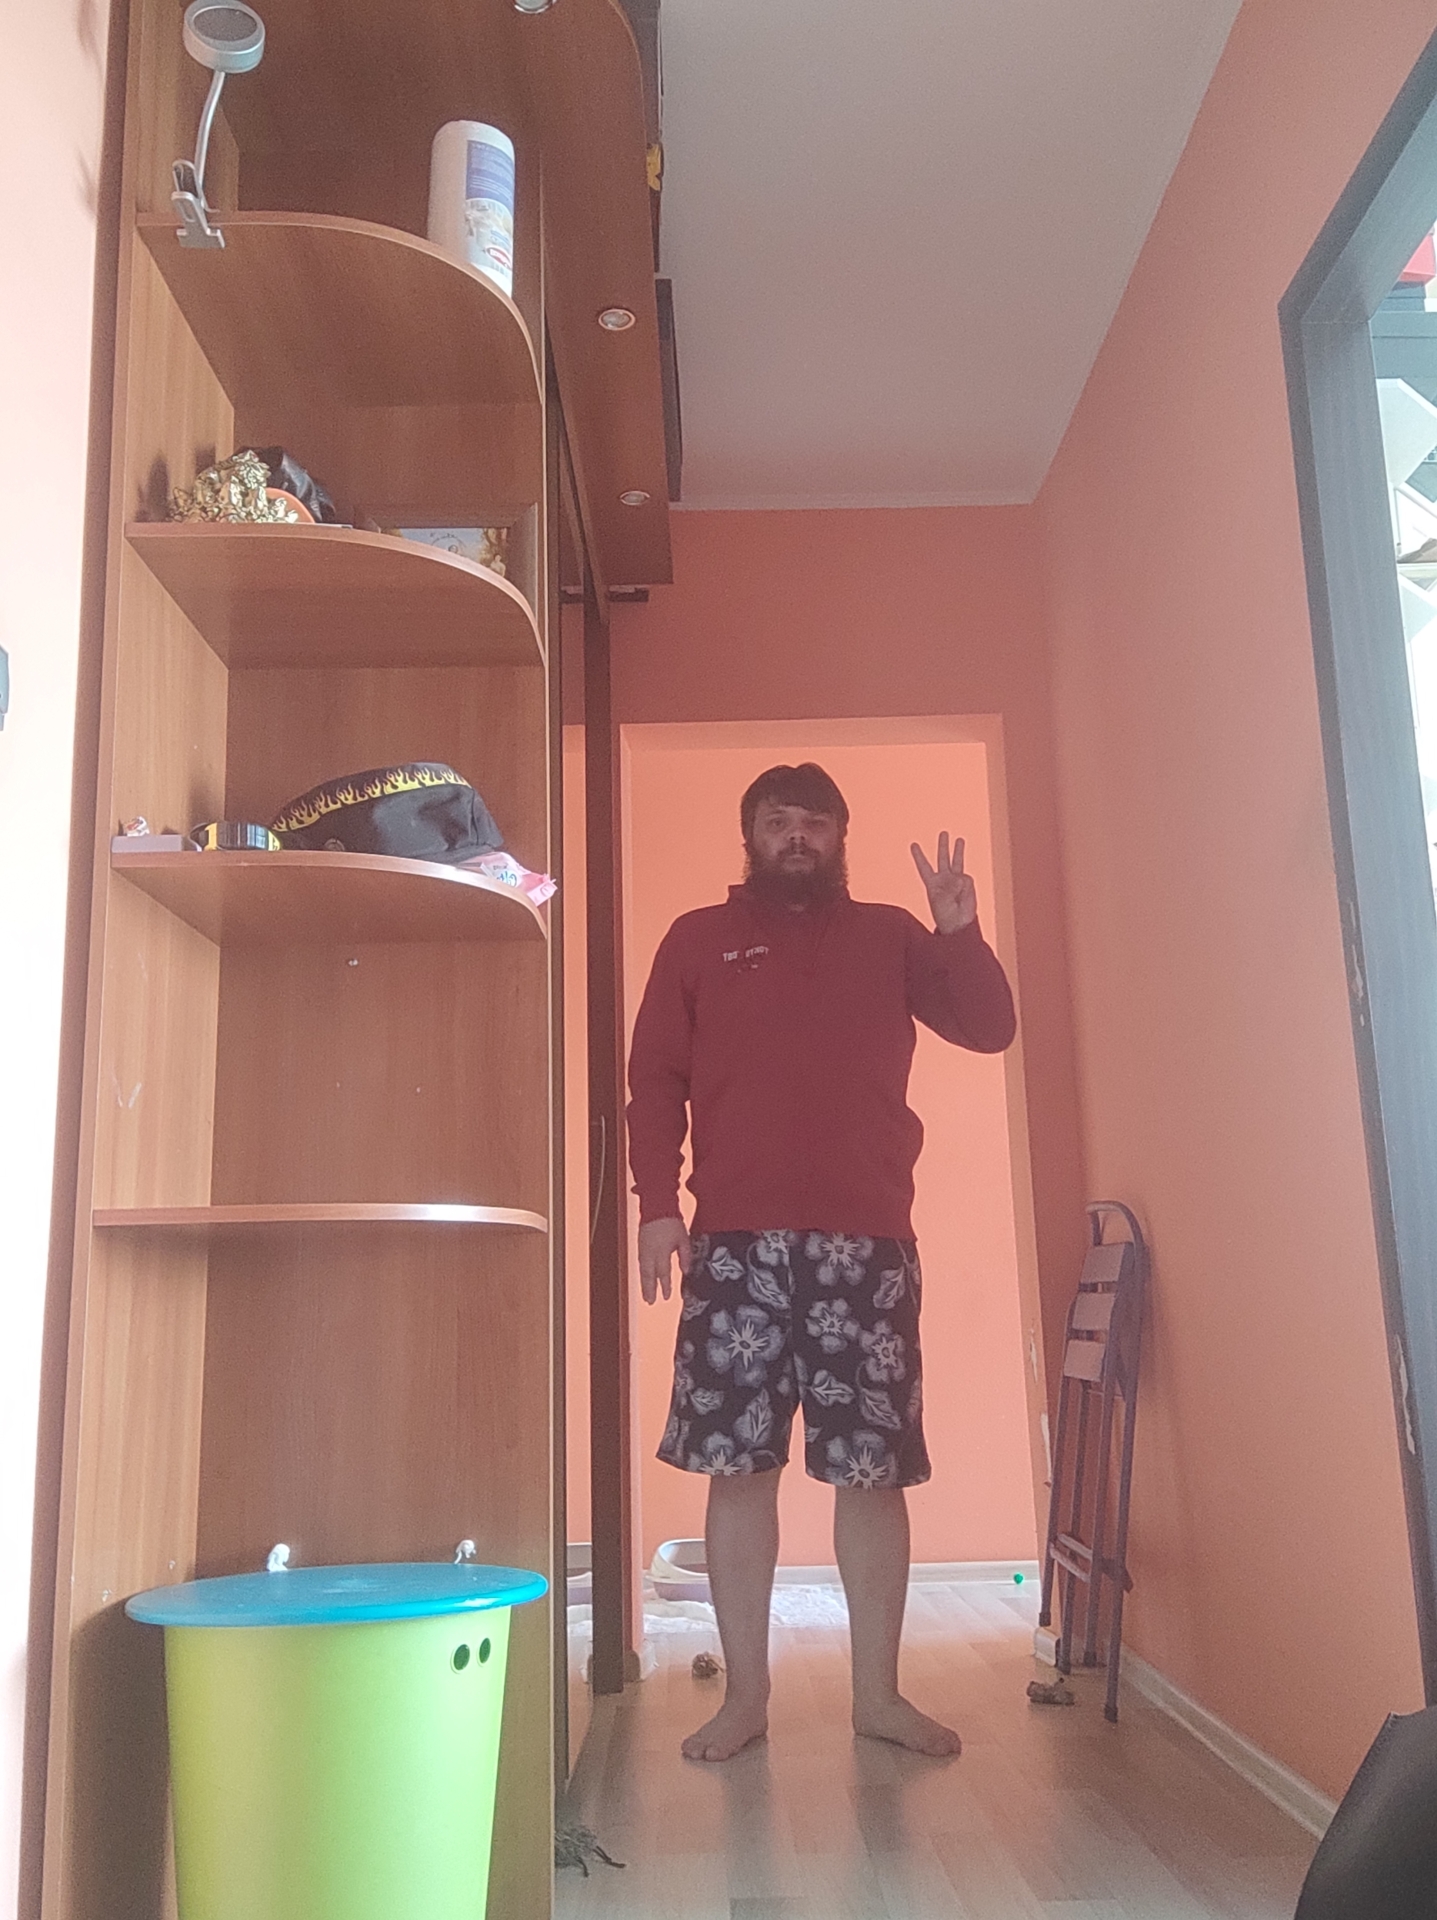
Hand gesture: three